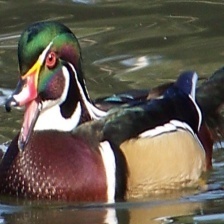
Species: WOOD DUCK
Scientific name: AIX SPONSA
ImageNet parent category: drake